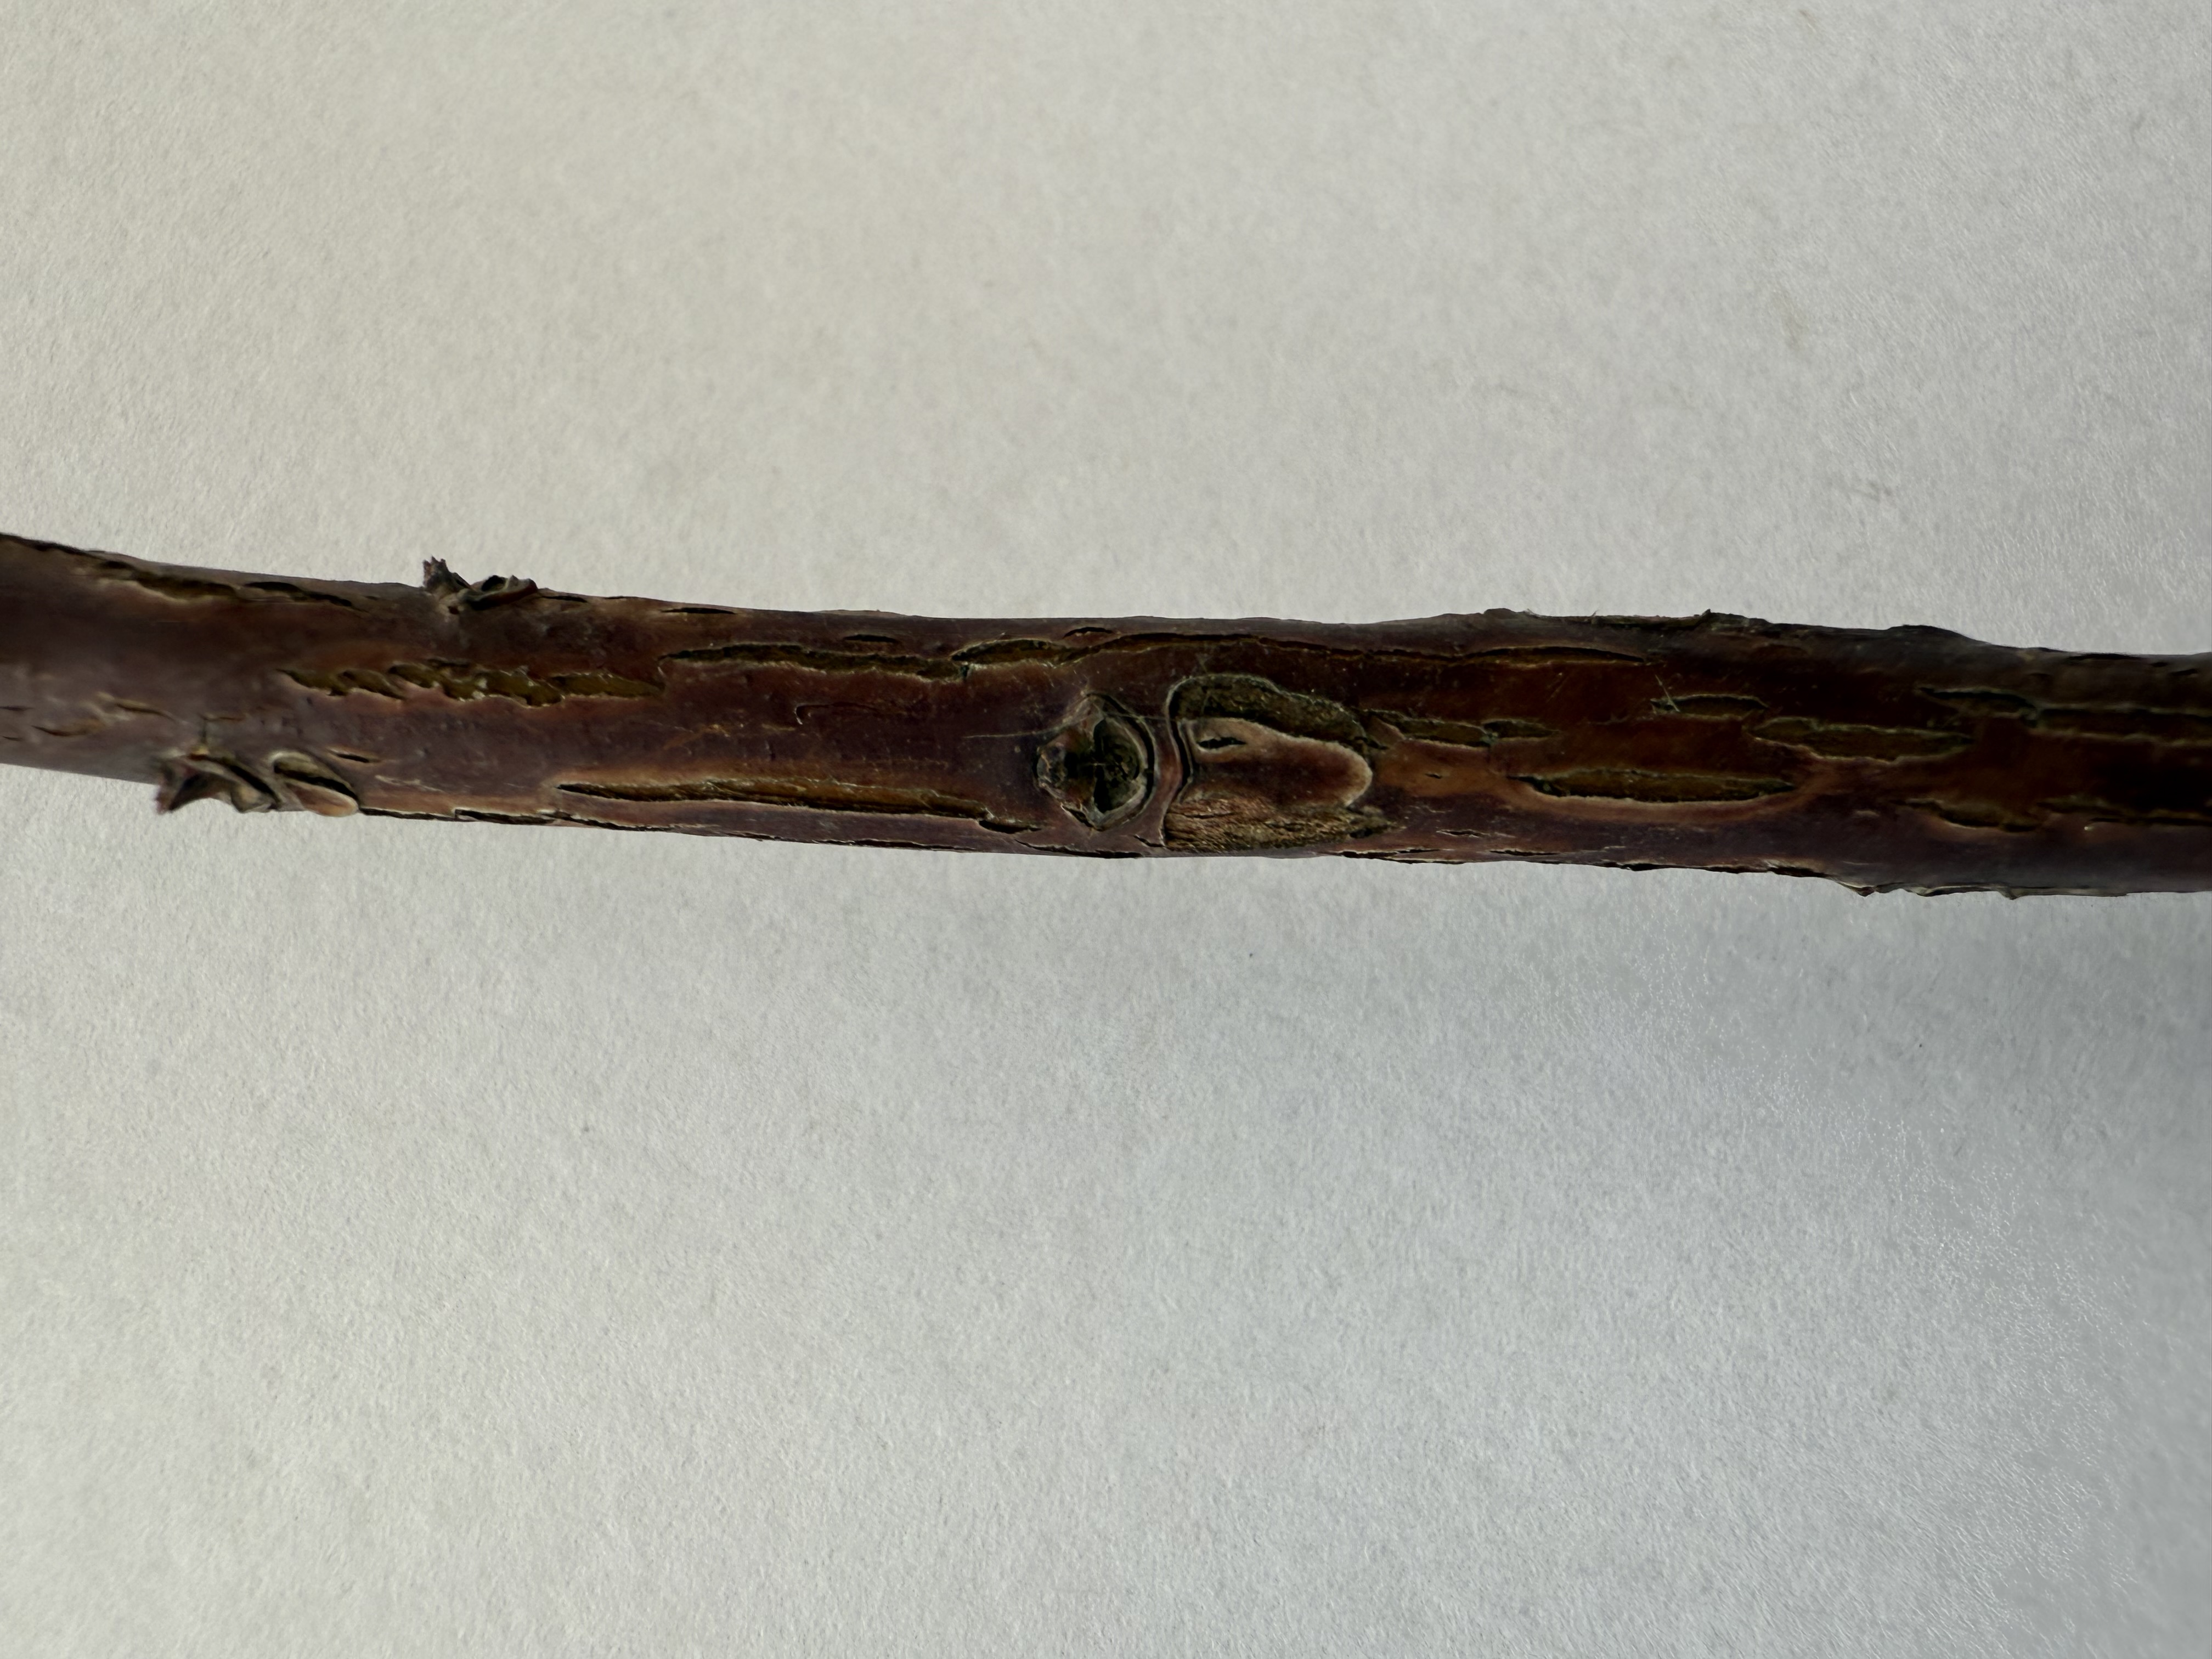
Variety: Strawberry Tree